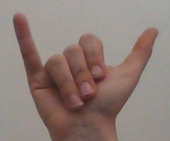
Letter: ya